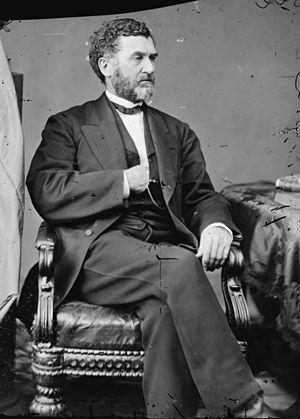
Depuis son admission à l'Union, le 10 août 1821, l'État du Missouri élit deux sénateurs, membres du Sénat fédéral.